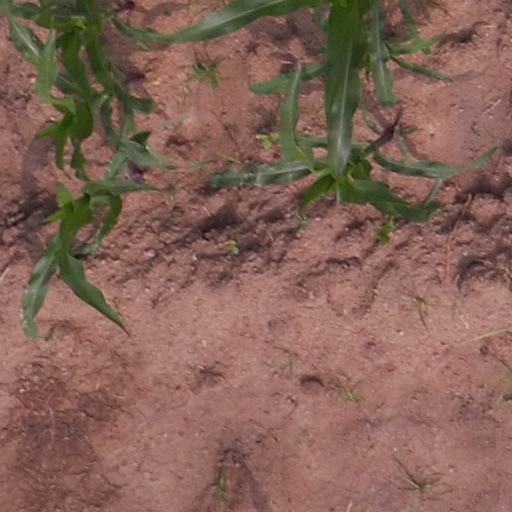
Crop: maize; corn